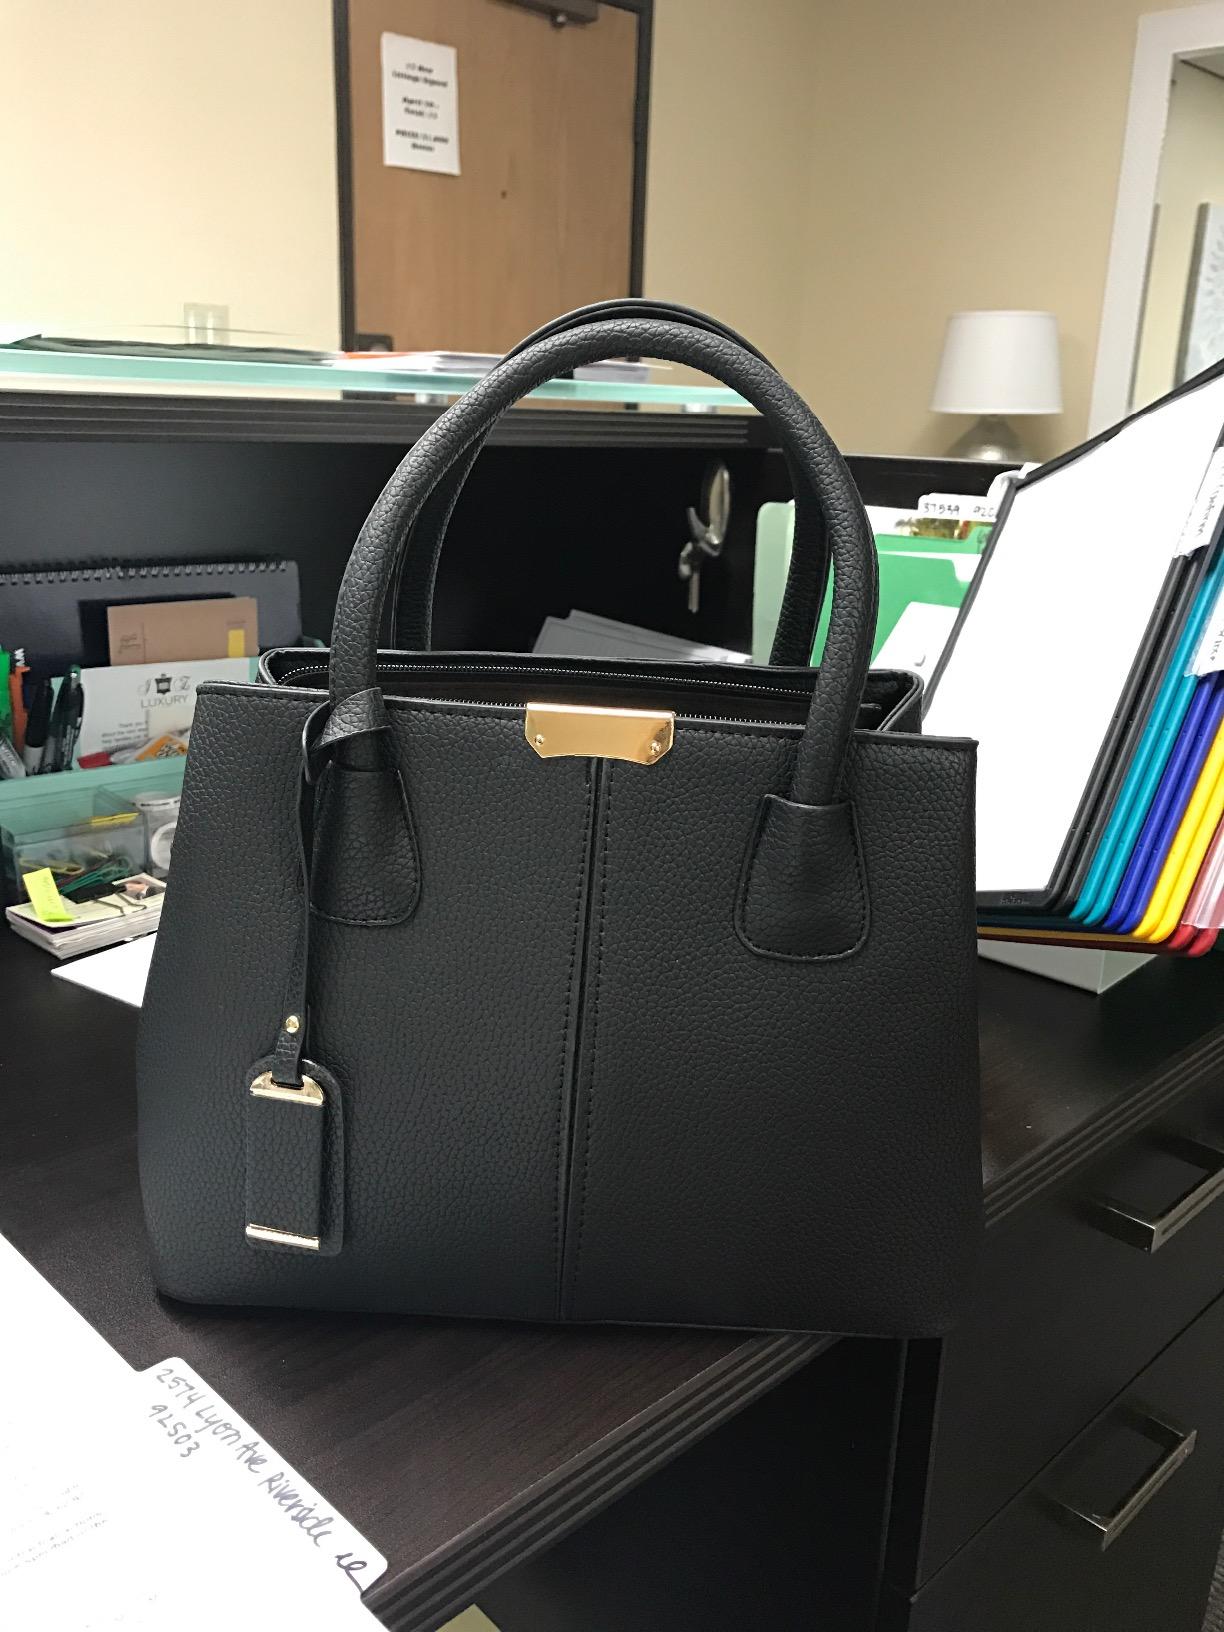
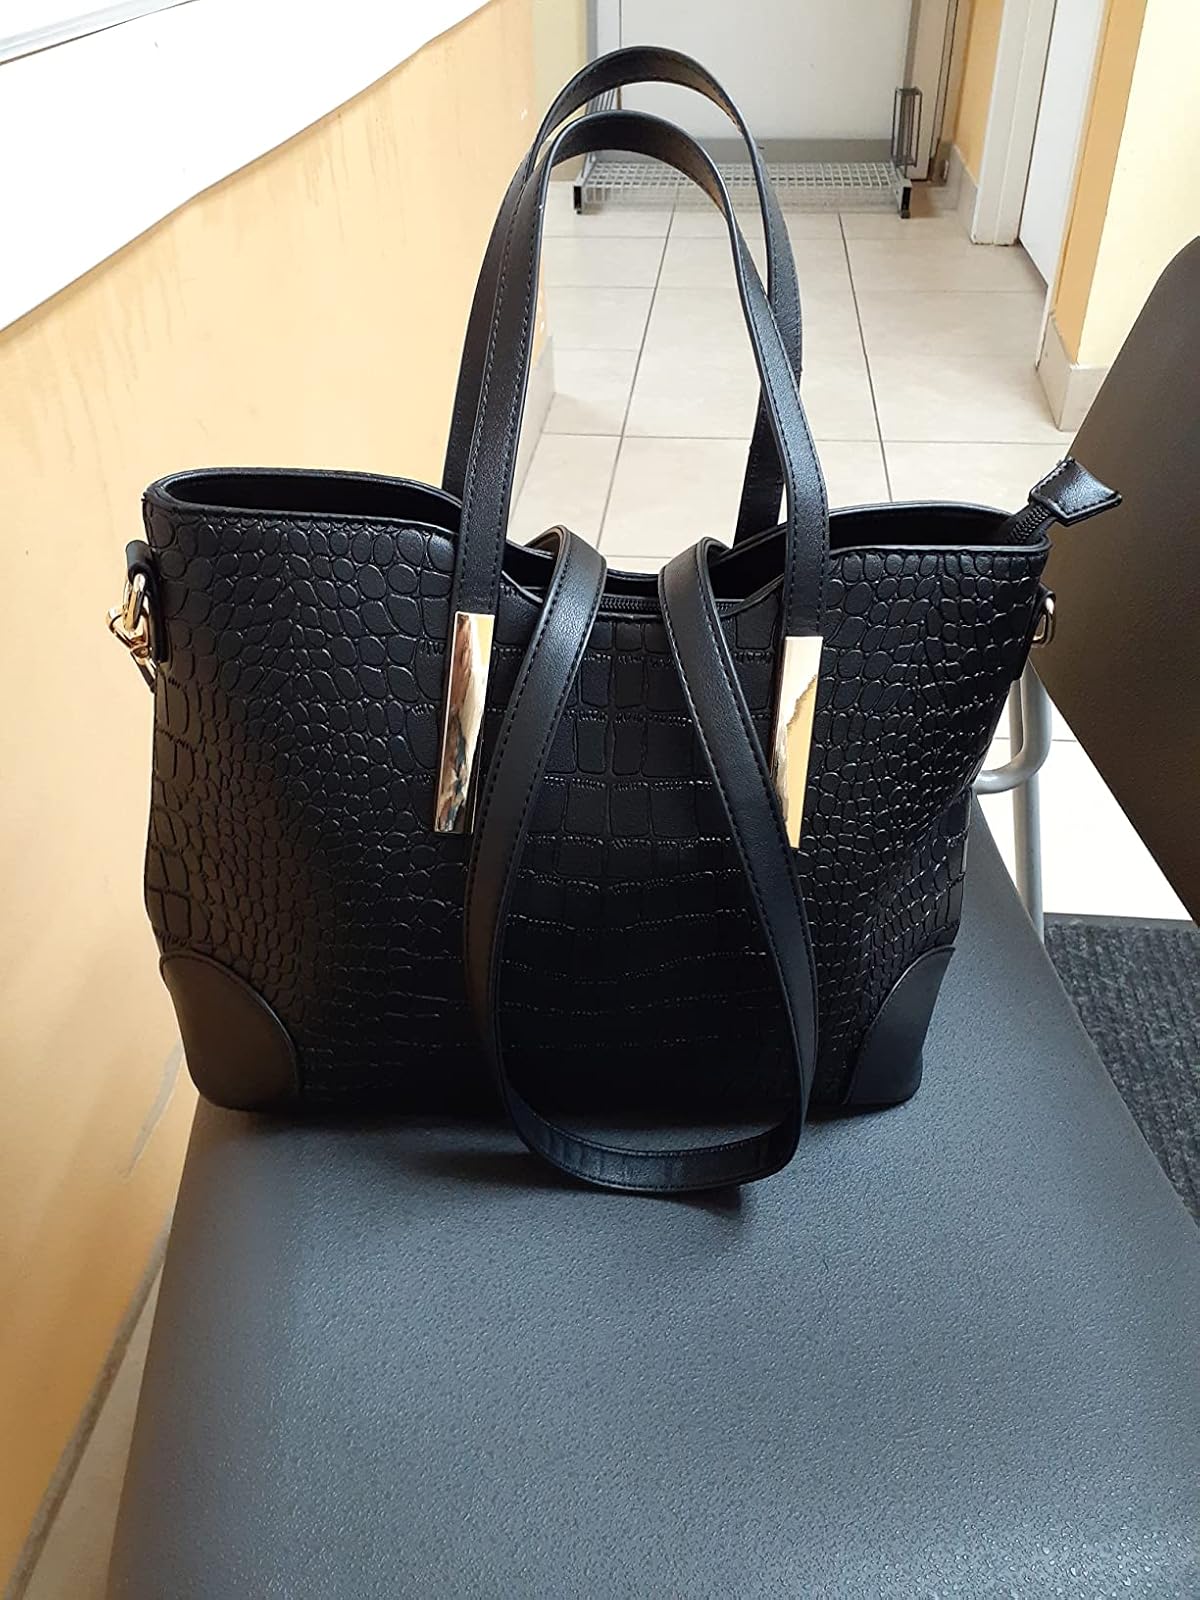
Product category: accessories_handbag
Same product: no